Alice Dunbar Nelson

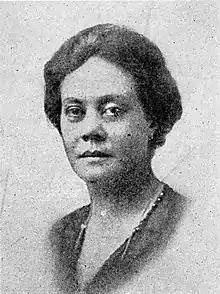
Alice Dunbar Nelson, before 1924

In essays such as "Negro Women in War Work" (1919), "Politics in Delaware" (1924), "Hysteria", and "Is It Time for Negro Colleges in the South to Be Put in the Hands of Negro Teachers?" Dunbar-Nelson explored the role of black women in the workforce, education, and the antilynching movement. The examples demonstrate a social activist role in her life. Dunbar-Nelson's writings express her belief of equality between the races and between men and women. She believed that African Americans should have equal access to education, jobs, healthcare, transportation and other constitutionally granted rights. Her activism and support for certain racial and feminist causes started to appear around the early 1900s, where she publicly discussed the women's suffrage movement in the middle American states. In 1918, she was a field representative for the Woman's Committee of the Council of Defense, only a few years after marrying Robert J. Nelson who was a poet and a social activist as well. She significantly contributed to some African American newspapers such as the "Wilmington Advocate" and "The Dunbar Speaker and Entertainer".